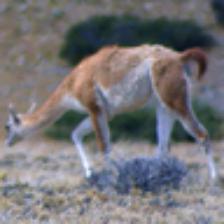
Label: NonHuman